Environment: real
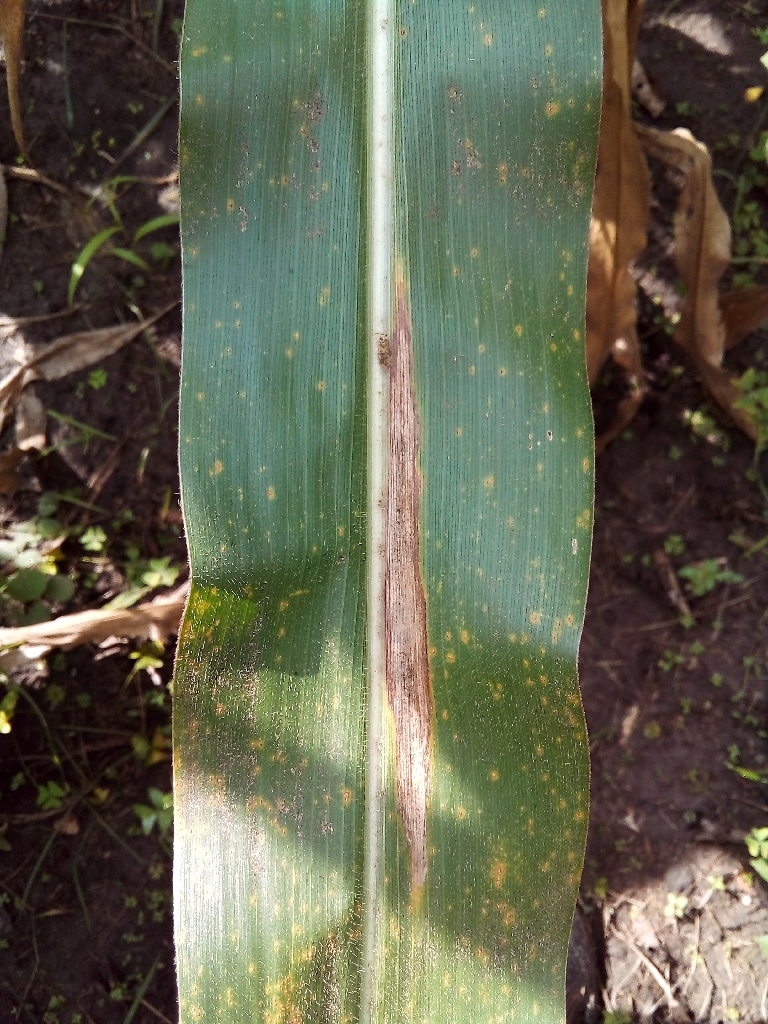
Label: northern_corn_leaf_blight